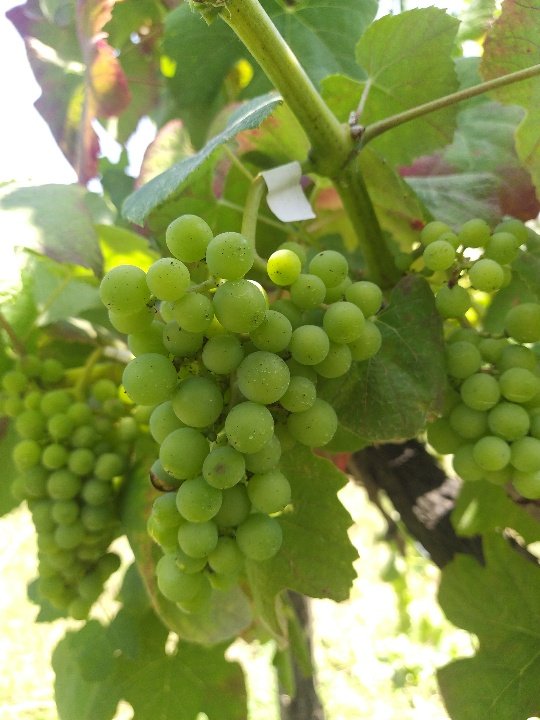
Berries visible: 132
Grape clusters: 4